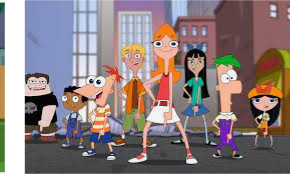
Portrait style: Cartoon Portrait